Vilém Kurz

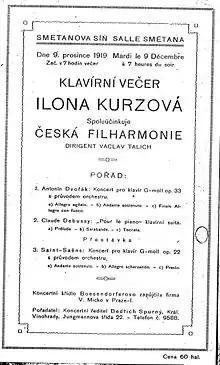
Premiere of Dvořák's Piano Concerto in G minor, Op. 33, reworked by Vilém Kurz, 9 December 1919, Ilona Kurzová, Czech Philharmonic Orchestra conducted by Václav Talich

Kurz is known for his reworking of the solo part of Antonín Dvořák's Piano Concerto in G minor, Op. 33, which was originally composed in 1876. For more than a decade after the concerto's first performance, it suffered from neglect and critical disdain.